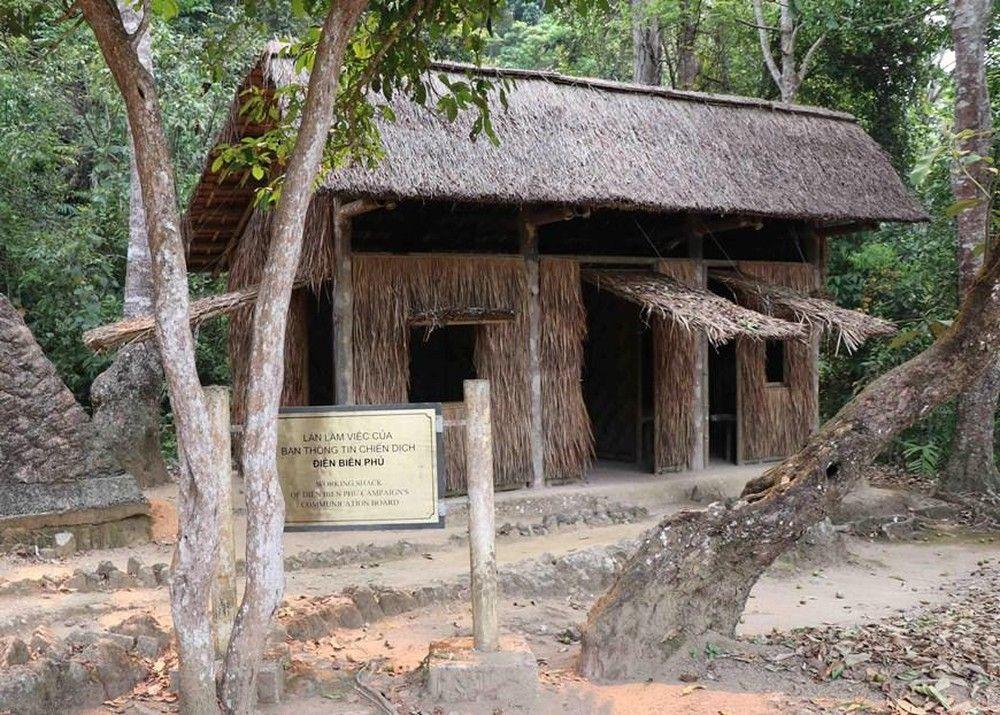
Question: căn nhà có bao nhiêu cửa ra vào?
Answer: có hai cửa ra vào